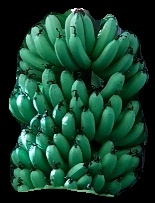
Variety: pachbale
Grade: grade1